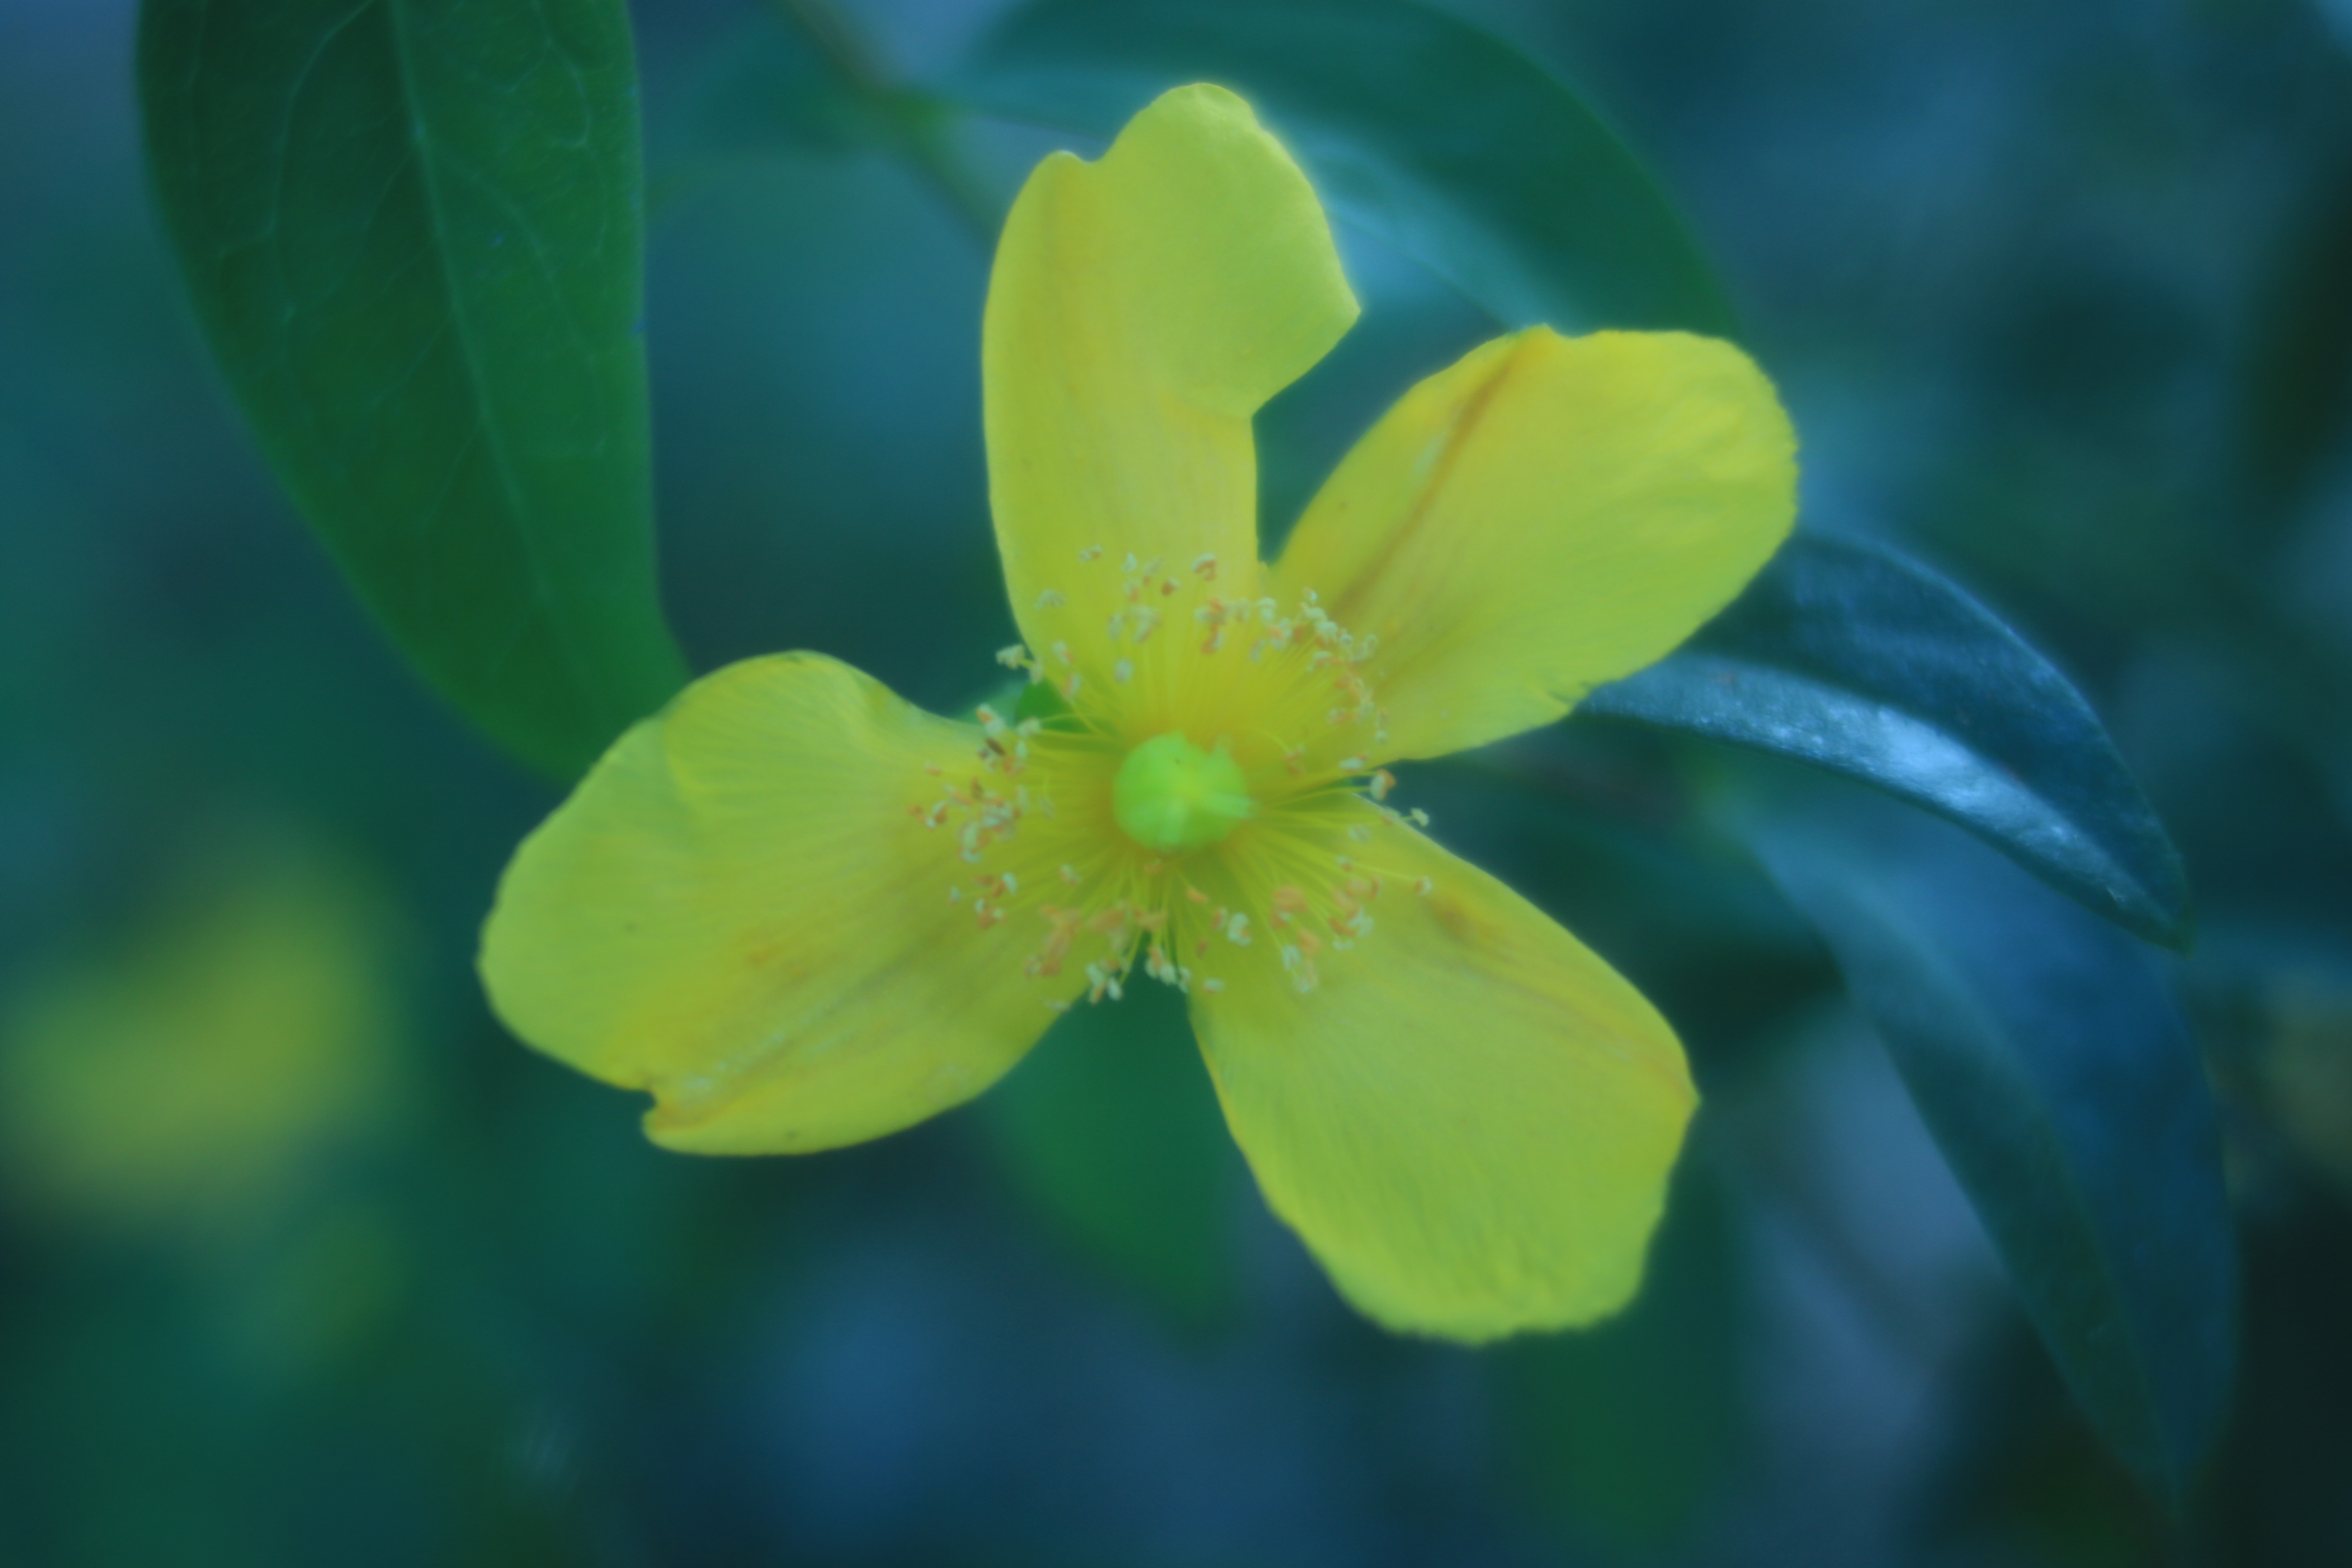
yellow, flower, plant, leaf, petal, terrestrial plant, grass, herbaceous plant, flowering plant, macro photography, wildflower, annual plant, plant stem, spurge family, Pedicel, hypericum, groundcover, dicotyledon, wood sorrel family, natural landscape, cinquefoil